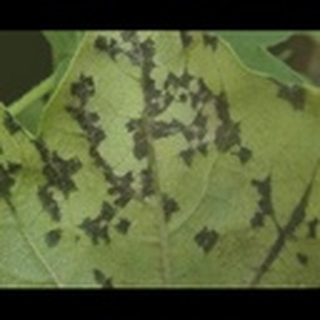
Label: cotton_bacterial_blight